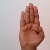
The image shows a hand gesture representing the letter 'B' in Indian Sign Language.